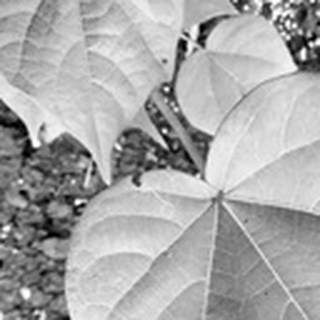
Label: healthy_cotton